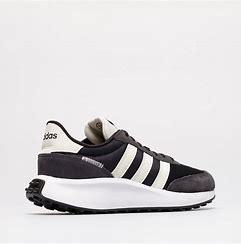
Brand: Adidas
Model: Run 70S